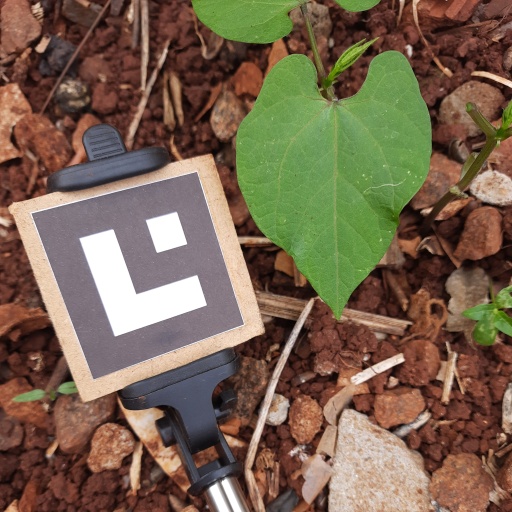
Observations: wavy surface, no eating holes, under shade